People's Salvation Cathedral

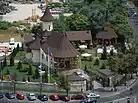

On 28 June 2011, the contract with Bog'Art company for the construction of the building's foundation was concluded. In July 2011 – April 2013, the cathedral was built up to the nave floor of 6.8 meters from the ground. The deep foundation is a 120-meter-long monoblock structure, composed of a network of concrete beams and was imposed to avoid sliding the foundation to earthquakes. The foundation was built between December 2011 - June 2012 and the basement until April 2013. The main building of the cathedral is designed as a structure independent from the walls surrounding foundation, moving like a piston in a cylinder. Around the foundation between the lead tank and mulled walls, an 8-centimeter insulation of expanded polystyrene is arranged, which allows the cathedral's movement in all parts to the earthquake.